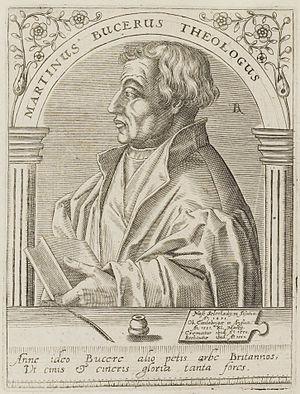
Jean Calvin, né le 10 juillet 1509 à Noyon et mort le 27 mai 1564 à Genève, est un théologien français, un important réformateur, et un pasteur emblématique de la Réforme protestante du XVIᵉ siècle, notamment pour son apport à la doctrine dite du calvinisme.
Au XVIᵉ siècle un mouvement de renouveau suscité par Luther toucha aussi l'Alsace. Rejeté par les autorités de l'Église romaine, il a conduit au protestantisme. Celui-ci s’est maintenu à travers les siècles, partageant la foi chrétienne de toujours, mais incarnant une autre manière de vivre cette foi. Le protestantisme en Alsace, bien que minoritaire, a marqué l’histoire religieuse, culturelle et sociale de la région. Il s’est manifesté, en particulier, par quelques grandes figures telles que Martin Bucer, Jean-Frédéric Oberlin et Albert Schweitzer. À côté des Églises luthérienne et réformée, reconnues par l’État, et aujourd'hui unies, il est présent aussi par un ensemble de communautés libres.
Thomas Cranmer fut l'un des principaux artisans de la Réforme anglaise et archevêque de Canterbury durant les règnes d'Henri VIII, d'Édouard VI et de Marie Iʳᵉ. Il prononça le divorce d'Henri VIII et de Catherine d'Aragon qui entraîna la séparation de l'Église d'Angleterre et du Saint-Siège. Avec Thomas Cromwell, il défendit le principe de suprématie royale donnant au roi l'autorité sur les affaires religieuses au sein de son royaume.